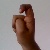
The image shows a hand gesture representing the letter 'X' in Indian Sign Language.